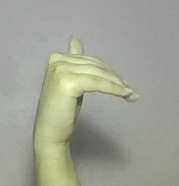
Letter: khaa